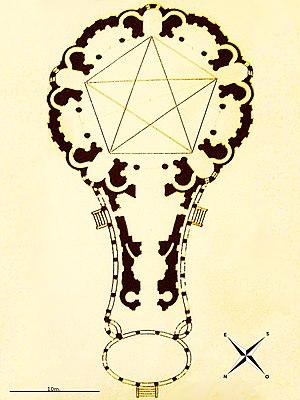
Plan de l'église St-Didier d'Asfeld dans les Ardennes en France
L'église Saint-Didier d'Asfeld est l'église paroissiale de la ville d'Asfeld dans le département des Ardennes.